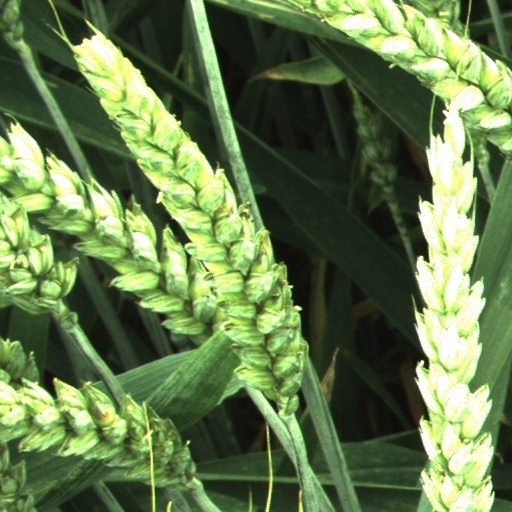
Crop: wheat